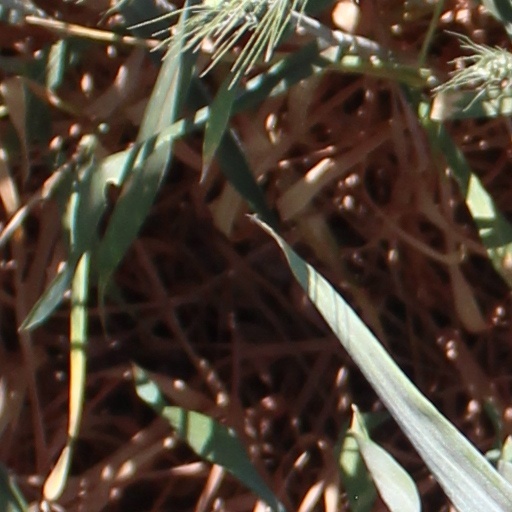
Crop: wheat